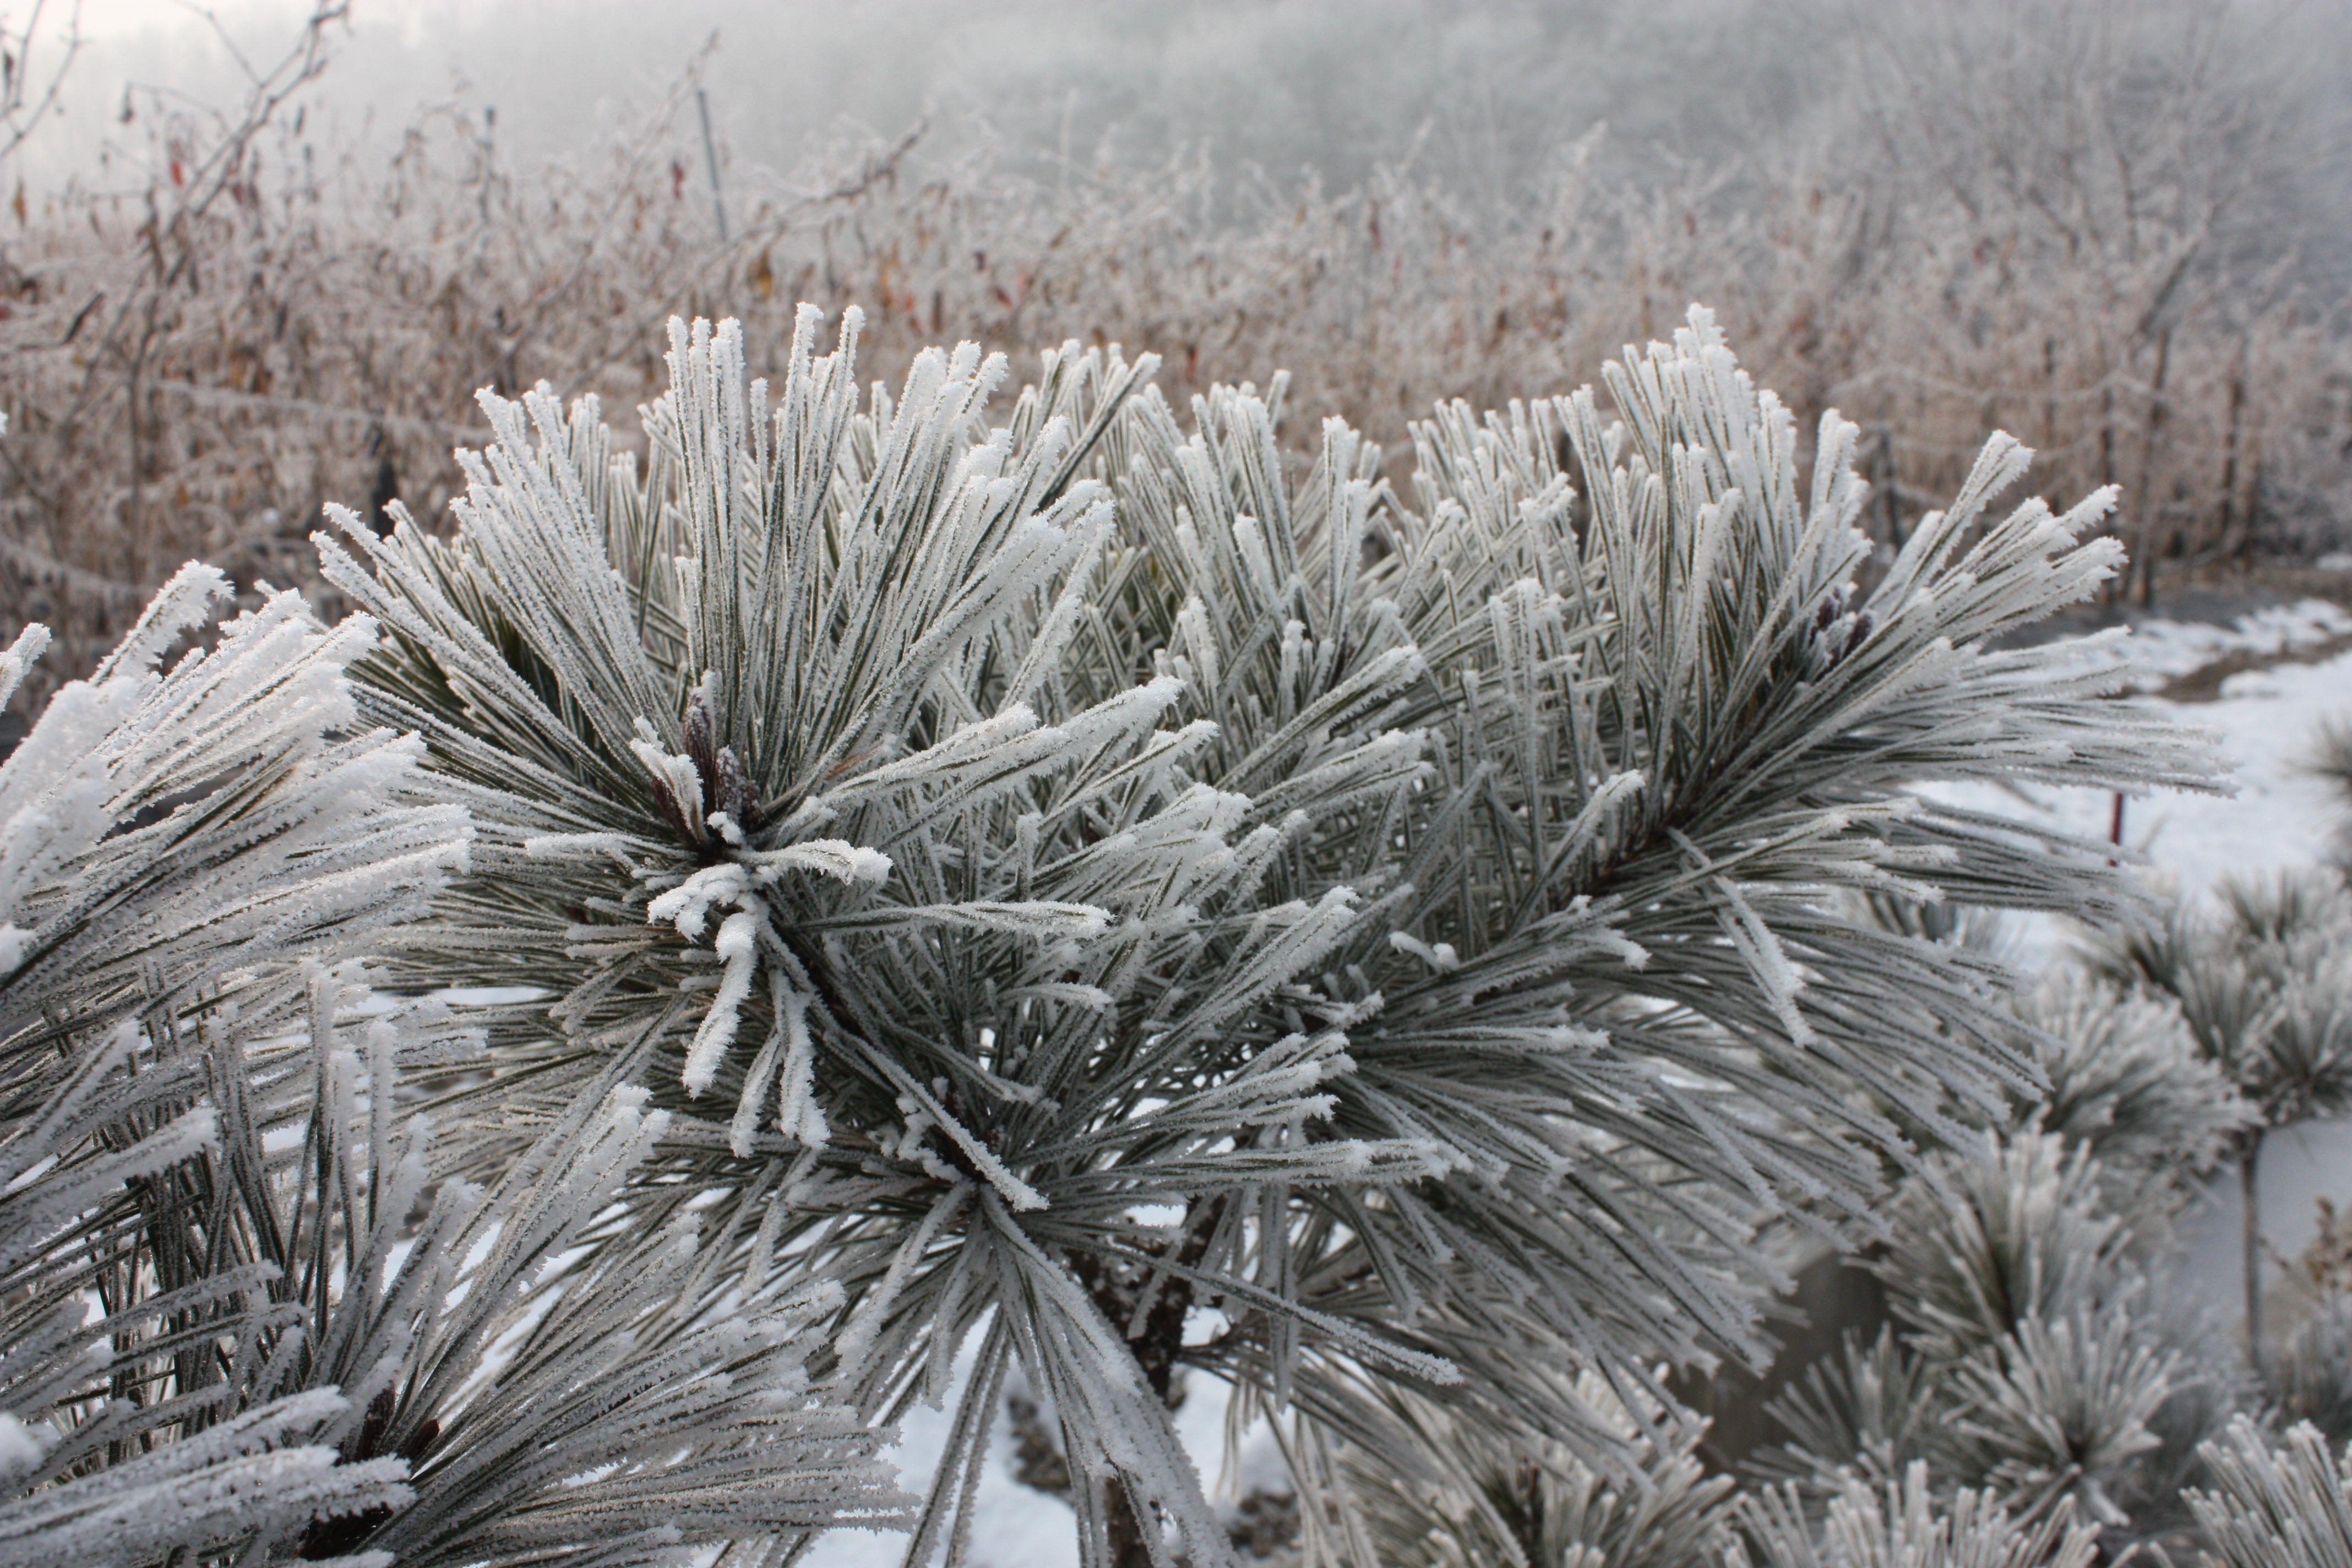
tree, nature, branch, snow, winter, plant, wood, frost, ice, weather, botany, fir, season, twig, spruce, loneliness, freezing, hard rime, in the cold, snow flower, woody plant, land plant, earl name